History of Valencia CF

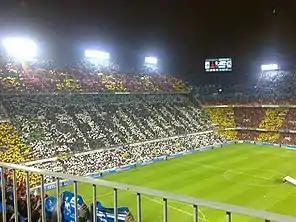
Tifo at Mestalla stadium in 2009

Highly rated Unai Emery was announced as the new manager of Valencia on 22 May 2008. The start of the young manager's career looked to be promising, with the club winning four out of its first five games, a surge that saw the team rise to the top position of the La Liga table. Despite looking impressive in Europe, "Los Che" then hit a poor run of form in the league that saw them dip as low as seventh in the standings. Amid the slump emerged reports of a massive internal debt at the club exceeding 400 million Euros, as well as that the players had been unpaid in weeks. The team's problems were compounded when they were knocked out of the UEFA Cup by Dynamo Kyiv on away goals. After a run where Valencia took only five points from ten games in La Liga, an announcement was made that the club had secured a loan that would cover the players' expenses until the end of the year. This announcement coincided with an upturn in form, and the club won six of its next eight games to surge back into the critical fourth place Champions' League spot. However, "Los Che" were then defeated by 4th place rivals Atlético Madrid and Villarreal in two of the last three games of the campaign, and finished sixth in the table, which meant they failed to qualify for a second successive year for the Champions League.